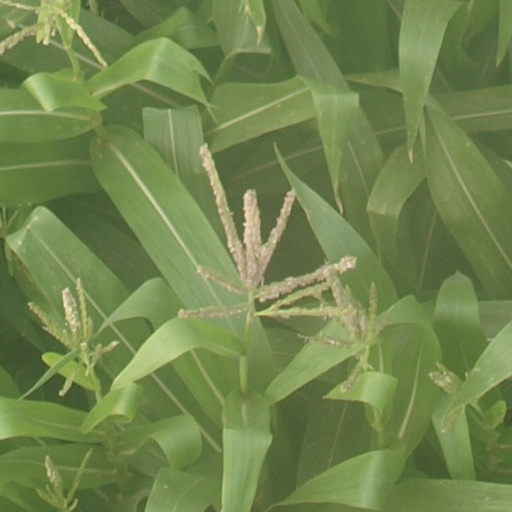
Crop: maize; corn